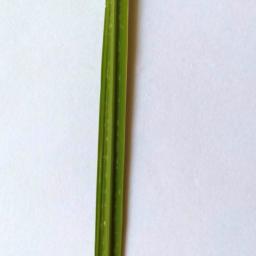
Label: Rice___Leaf_Blast